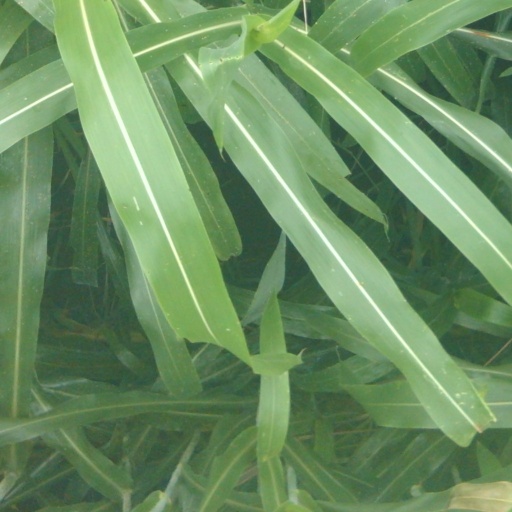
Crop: sorghum